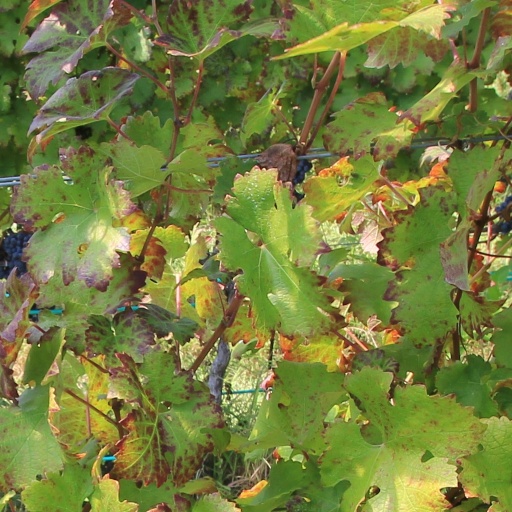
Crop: grape